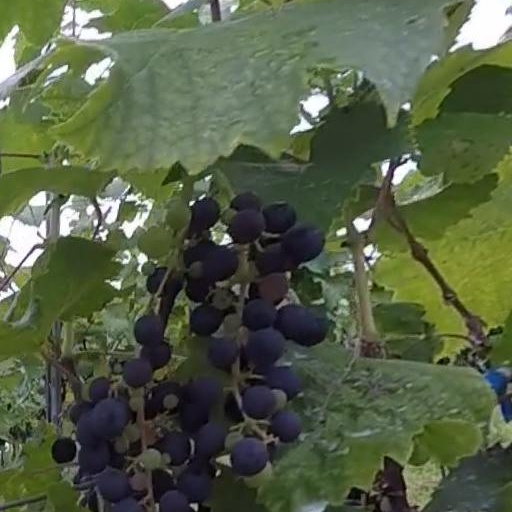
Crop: grape